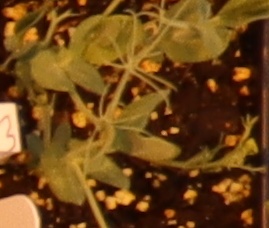
Label: Field Pea